Phoropter

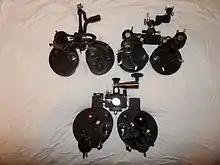
What was available in 1934. Top left, the Genothalmic Refractor; top right, the AO 589 Phoroptor; bottom, the B&L Greens' Refractor, still much in use today.

The history of the phoropter, as a binocular refracting device which can also measure phorias, ductions, and other traits of binocularity, as distinct from the monocular optometer, which cannot, starts in the mid-1910s, with the introduction of the Ski-optometer by Nathan Shigon, and the Phoro-optometer by Henry DeZeng. These two inventions, as they continued to improve, were accompanied by a third device, the Greens' Refractor, which entered the market in 1934. European manufacturers were working on similar devices as well.